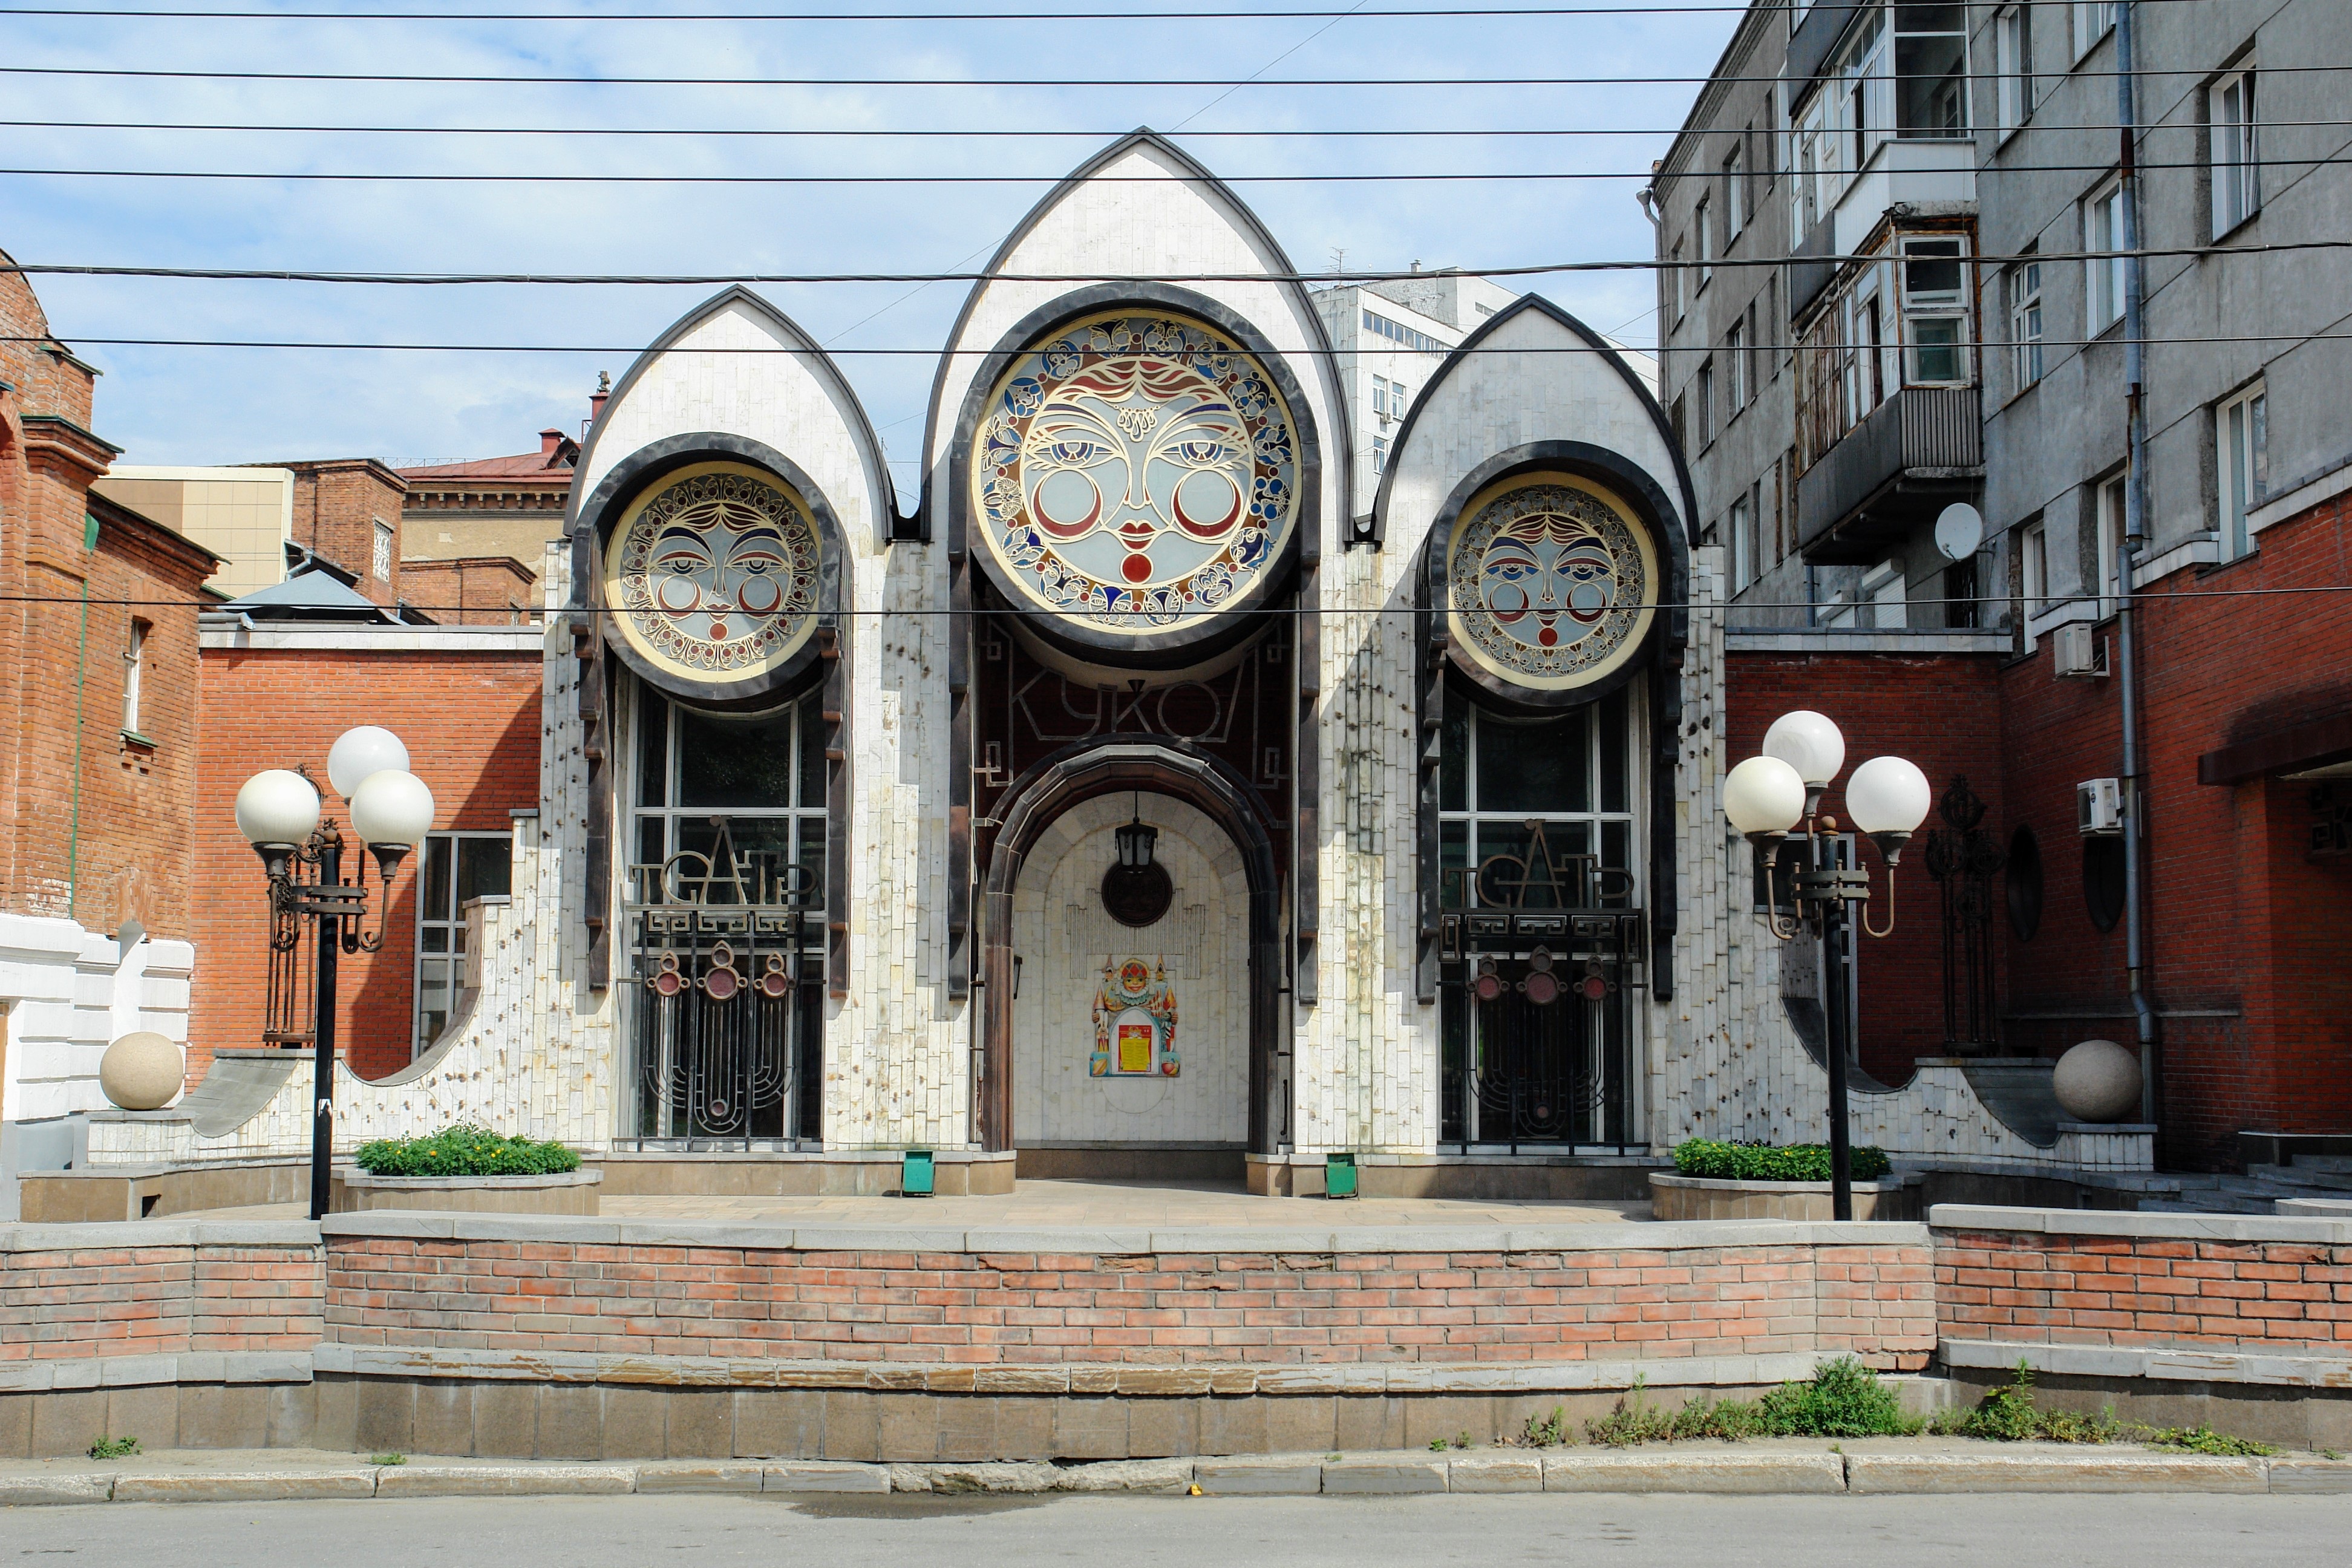
town, facade, church, place of worship, synagogue, orthodox, russia, novosibirsk